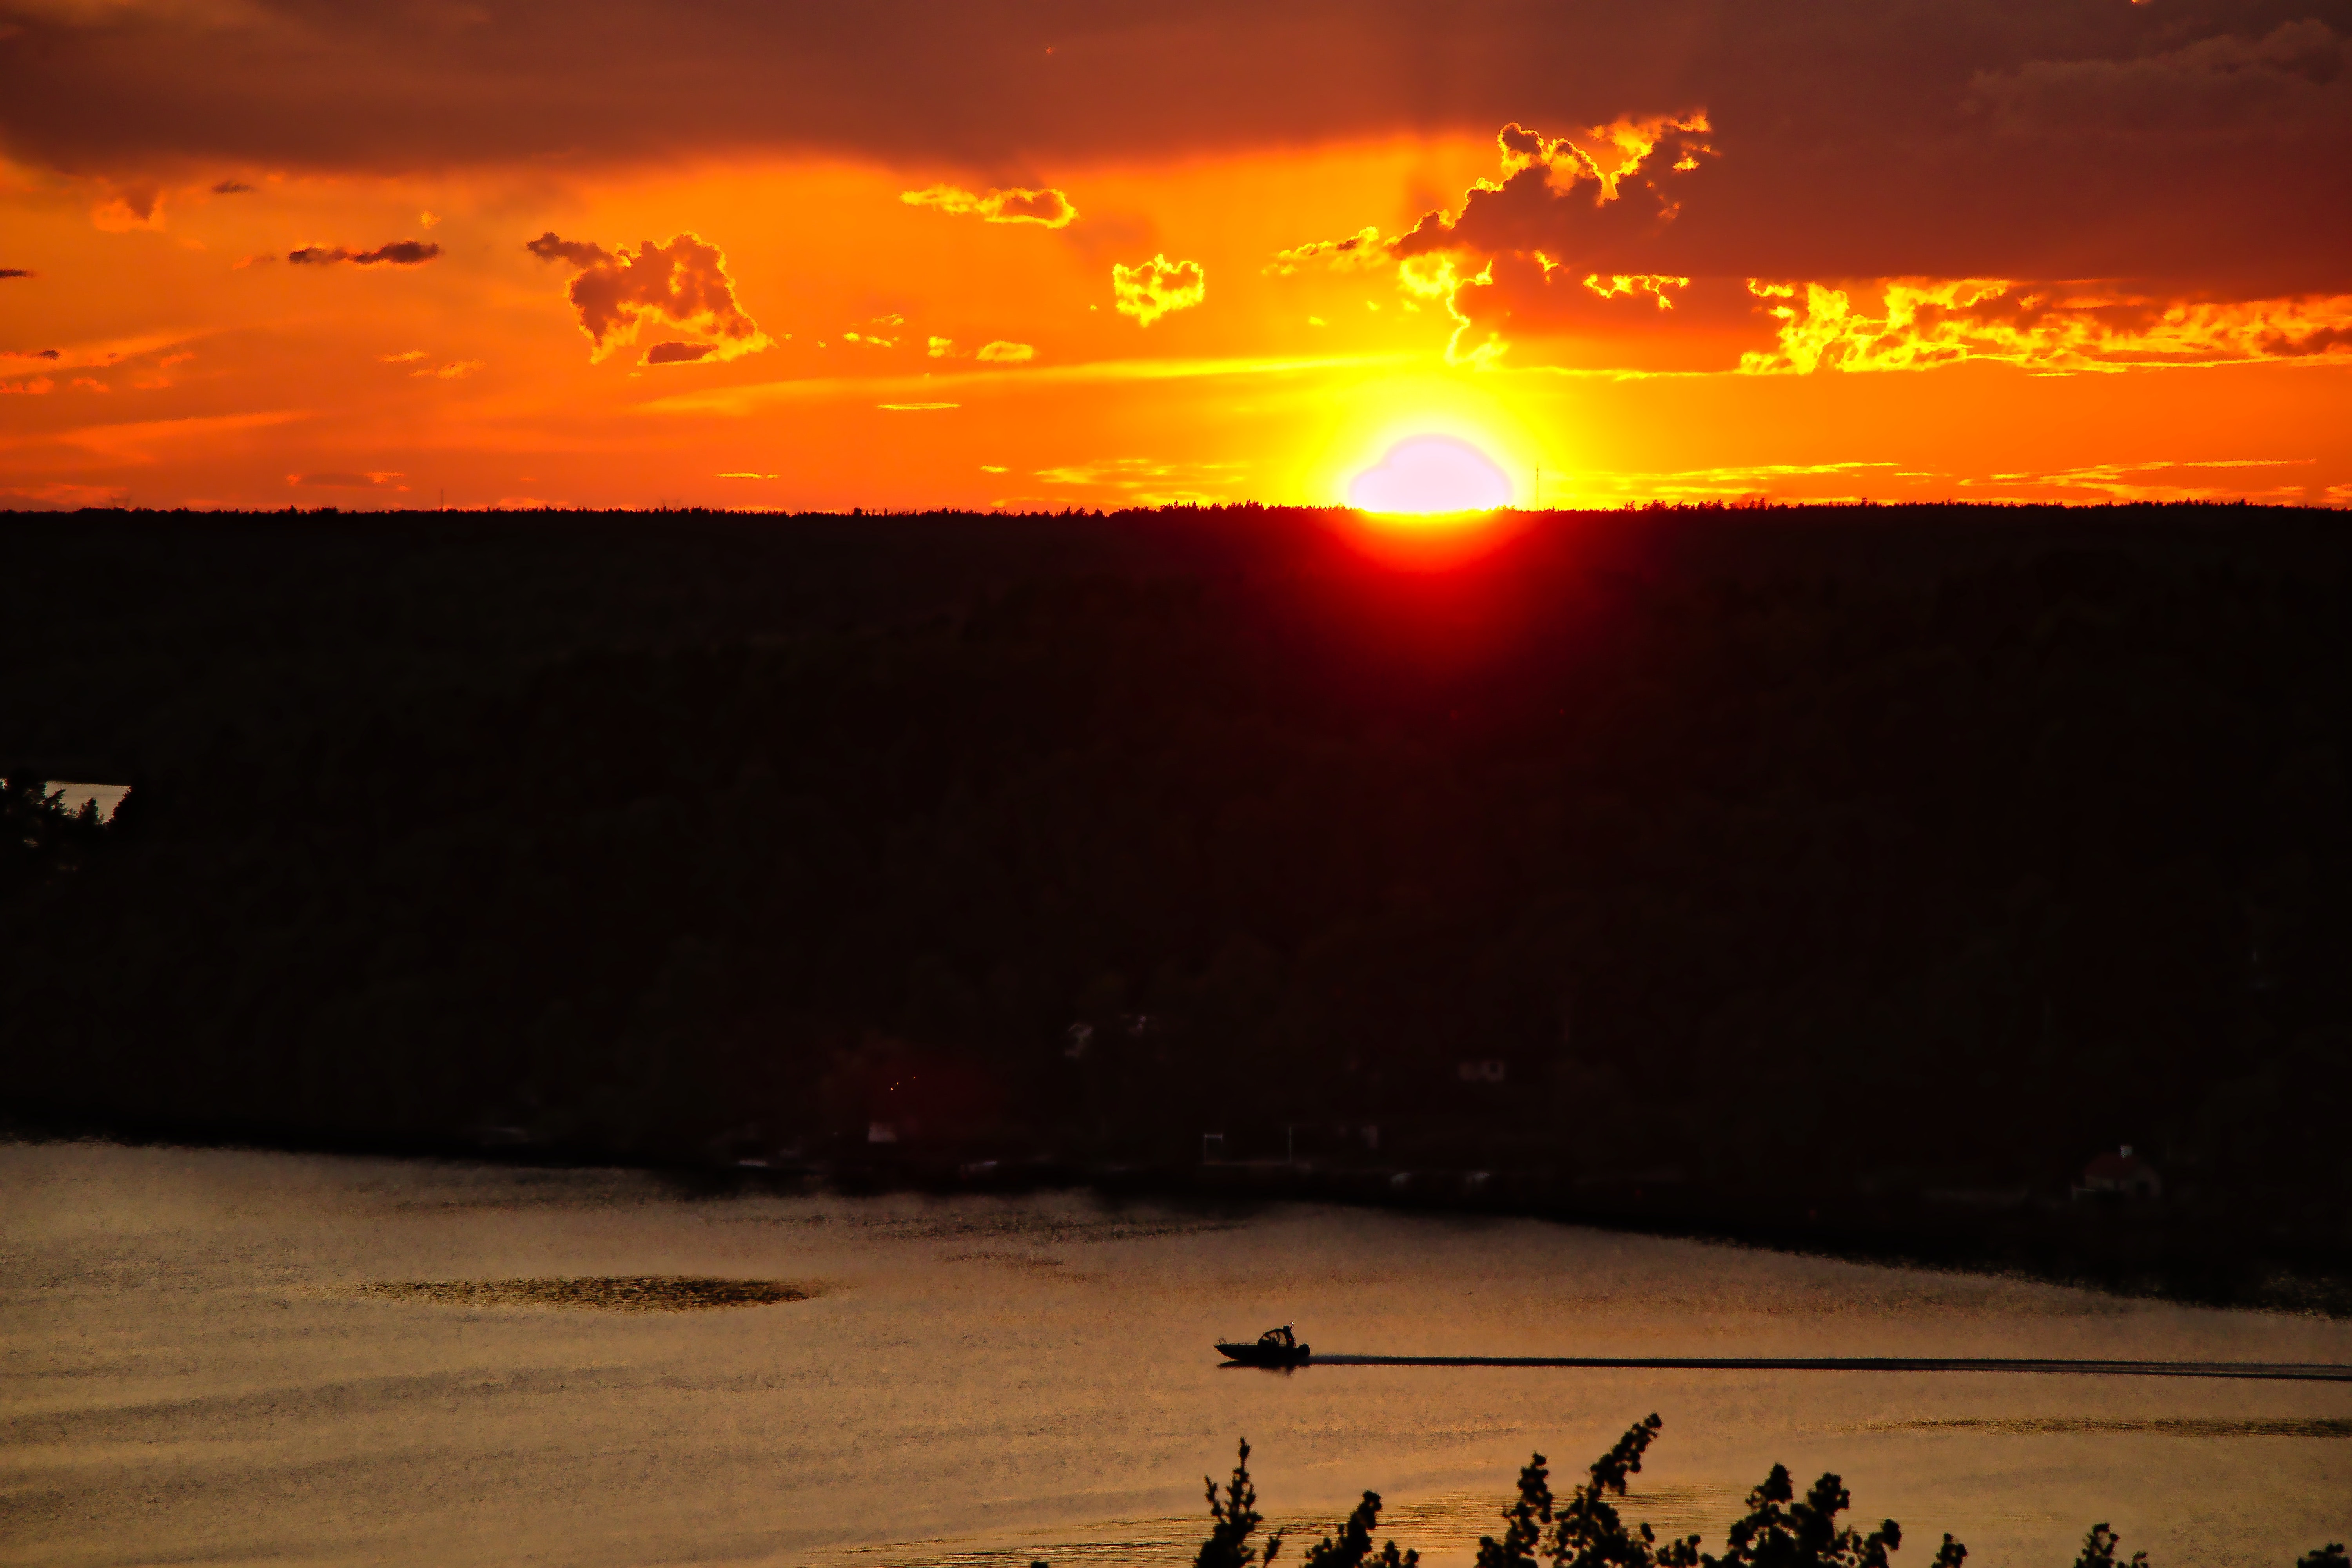
afterglow, sky, horizon, sunset, nature, sunrise, dusk, red sky at morning, evening, natural landscape, calm, orange, ecoregion, sun, morning, cloud, heat, atmosphere, sunlight, landscape, photography, sound, sea, dawn, geological phenomenon, reflection, astronomical object